Japanese war crimes

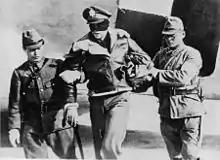
A blindfolded Doolittle Raider taken captive in 1942

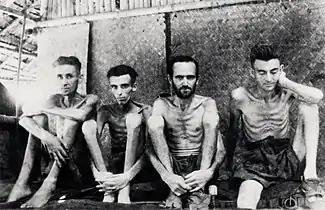
Australian and Dutch prisoners of war at Tarsau in Thailand, 1943

Special Japanese military units conducted experiments on civilians and POWs in China. The purpose of experimentation was to develop biological weapons that could be used for aggression. Biological agents and gases developed from these experiments were used against the Chinese Army and civilian population. These included Unit 731 under Shirō Ishii. Victims were subjected to experiments including but not limited to vivisection, amputations without anesthesia, testing of biological weapons, horse blood transfusions, and injection of animal blood into their corpses. Anesthesia was not used because it was believed that anesthetics would adversely affect the results of the experiments.